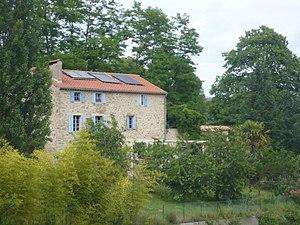
Ancienne école de Villeroge
Vilaroja est un hameau des Pyrénées-Orientales, sur la commune de Coustouges. Il a été le chef-lieu d'une ancienne commune sous le nom de Villeroge.